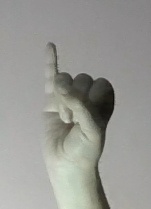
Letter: meem